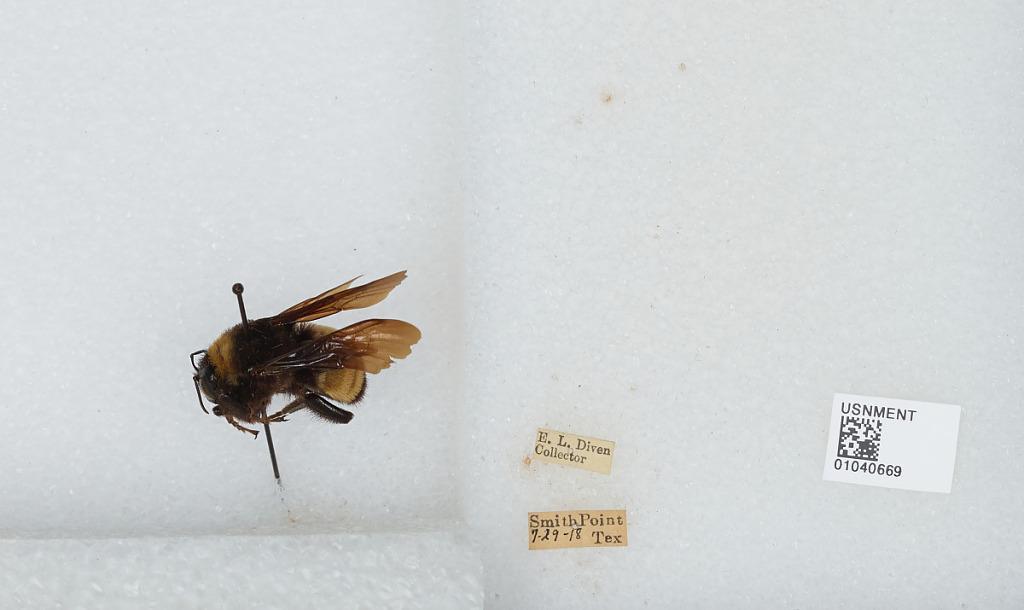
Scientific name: Bombus (Fervidobombus) pensylvanicus pensylvanicus (De Geer)
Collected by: E. Diven
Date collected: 1918-7-29
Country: United States
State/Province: Texas
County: Chambers
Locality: Smith Point